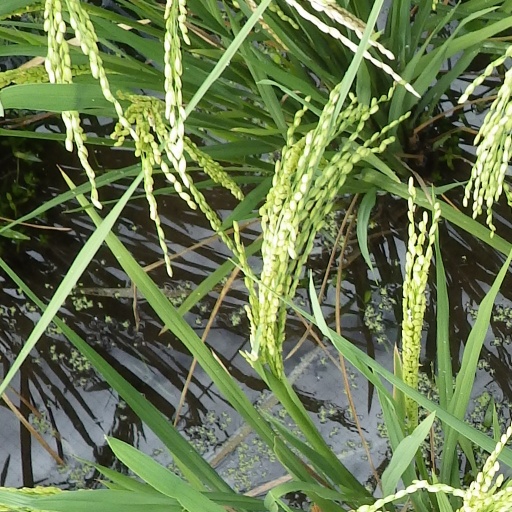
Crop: rice